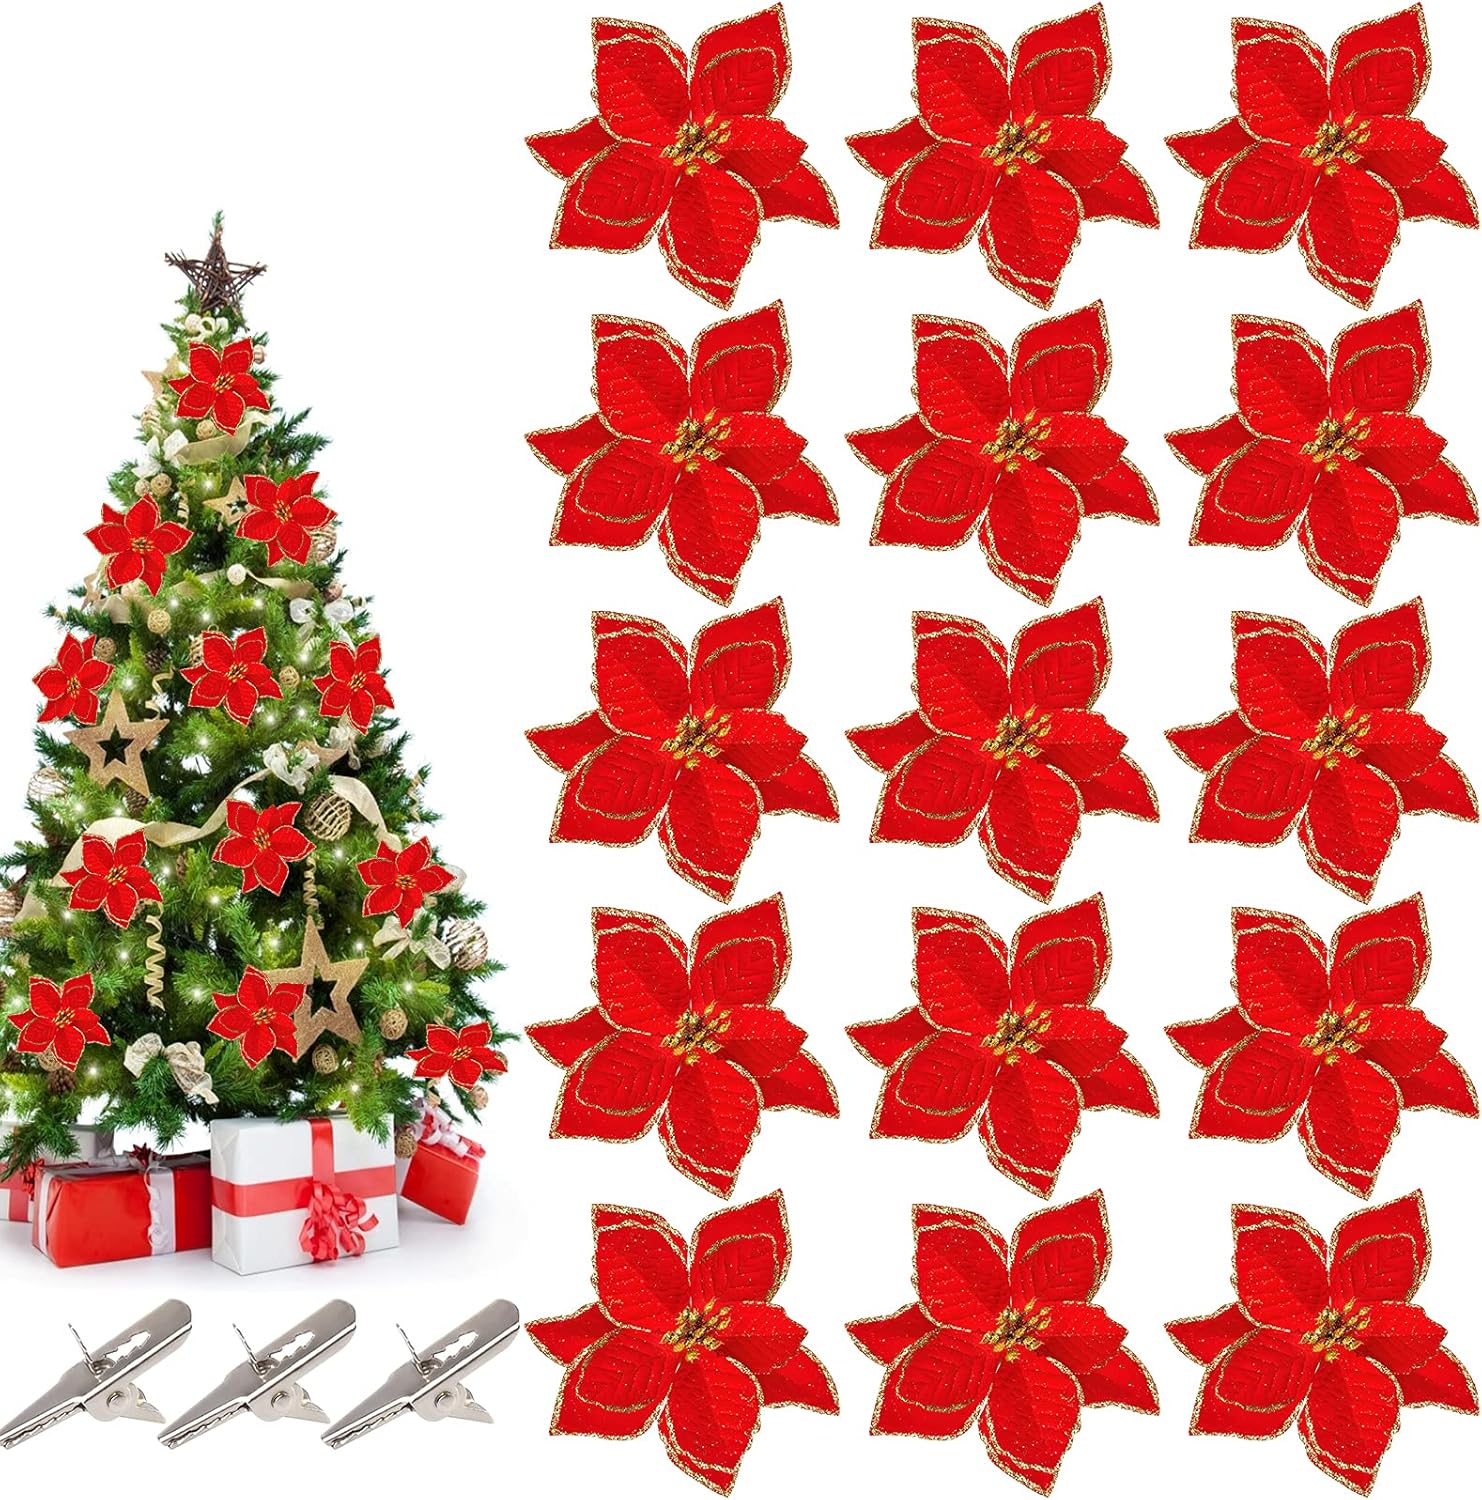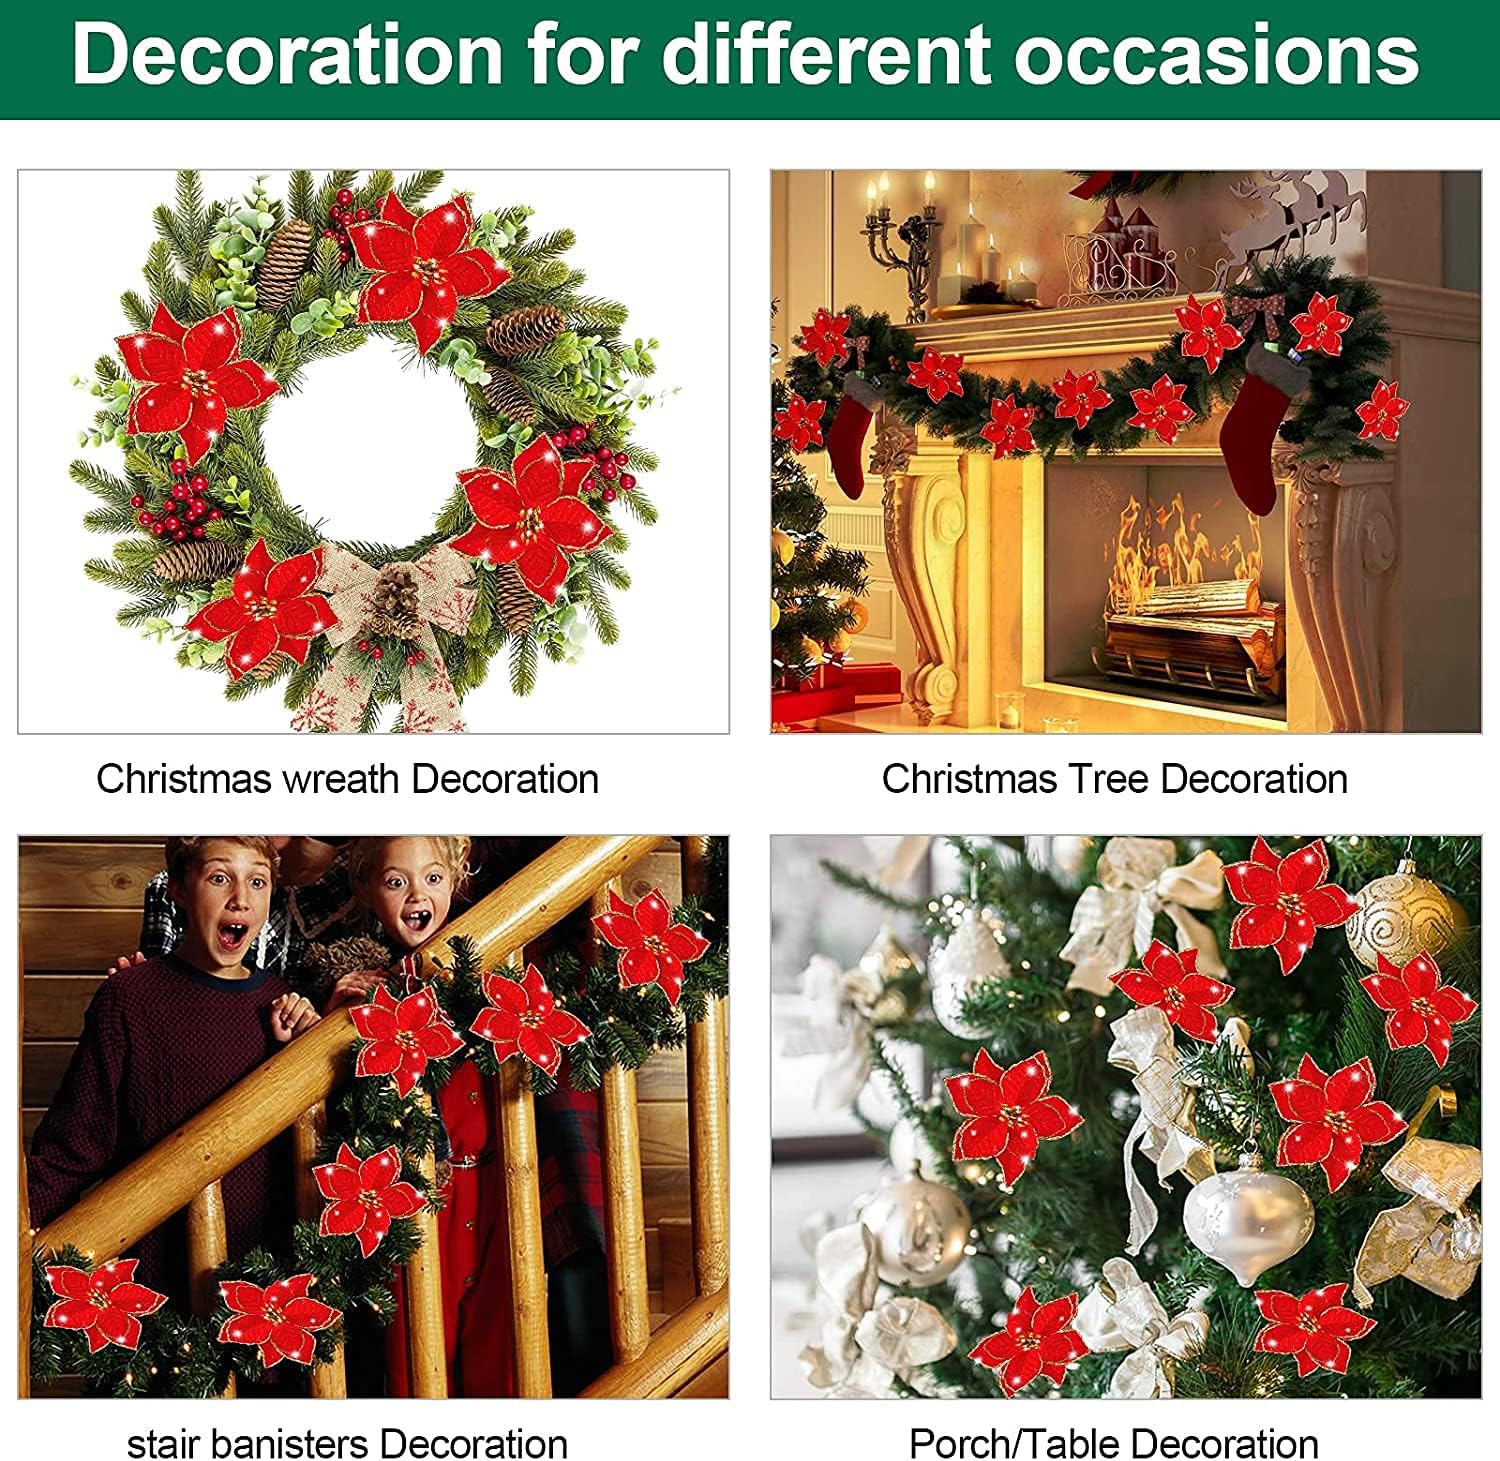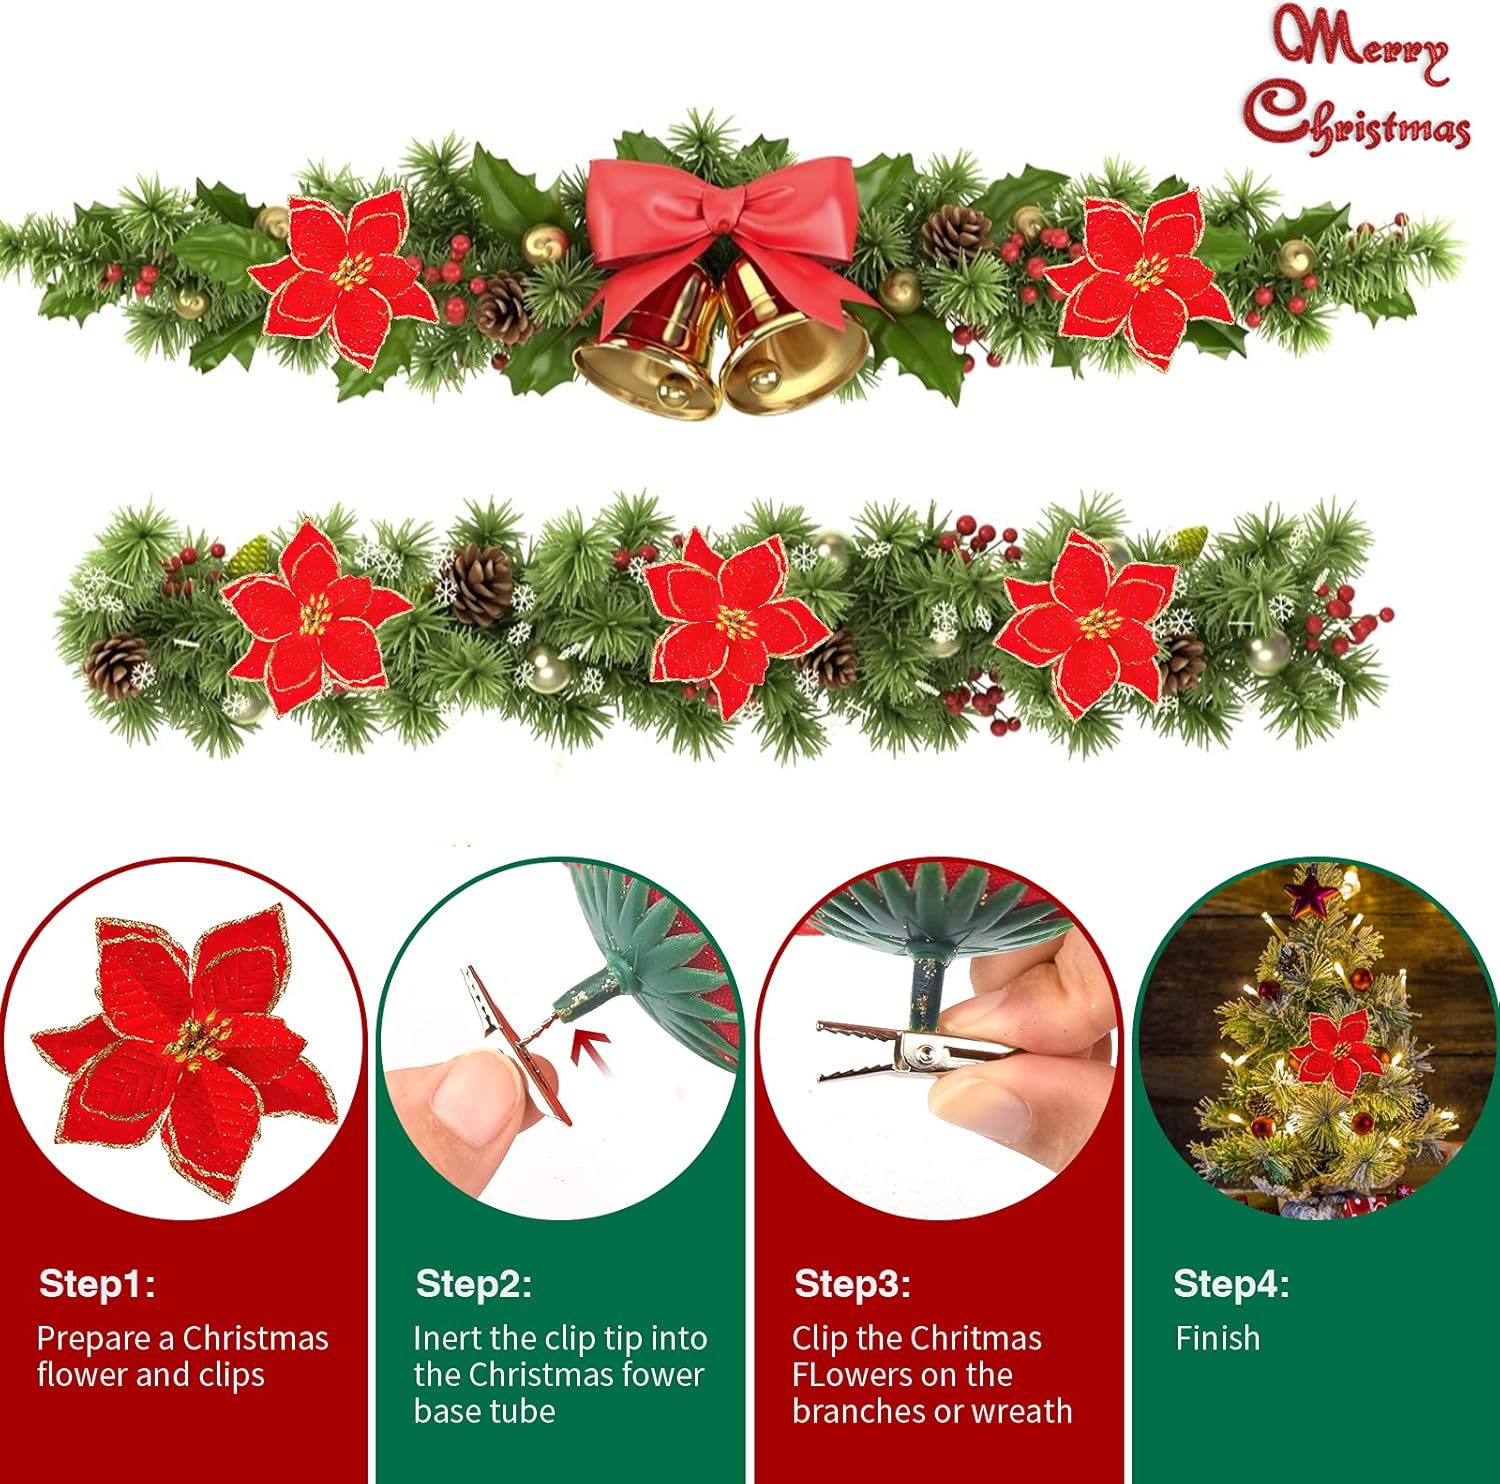
WNN 15 Pcs Christmas Decorations Flowers Red Christmas Ornaments Flowers Glitter Gold with Clips, Artificial Christmas Flowers for Christmas Tree Ornaments Xmas Garland Wreath Decor DIY Decor Crafts
Category: Amazon Home
Package includes; 15 pieces red Christmas artificial flowers with glitters plus 15 Clips. How to use? Insert the clip tip into the Christmas flower base tube then apply them to anywhere you like.The ribbon can be used to decorate Xmas gift wrapping,wreath,Christmas tree and so on. Measurement - 13 cm / 5.1 inchesin diameter. Note:The glitter may shed off when you receive.Just shake off the glitter.It will not affect exterior looking. NOTE: they are full of glitters and some of them will fall off, please understand and kids do not play with them to avoid messing hair and face. Artificial Christmas Flowers Decorations for Christmas Party Holiday Indoor and Outdoor Wreath Decor Note:The glitter may shed off when you receive.Just shake off the glitter. It will not affect exterior looking. PARTY DECORATIONS: Christmas tree ornament is suitable for various parties such as wedding party, birthday party, New Year, Christmas party, holidays and more, suitable for home use or outdoor decoration.
Features: ✿【Widely Use】；Material -Christmas tree ornaments are made of plastic, fabric and glitter powder, bright shiny colors, no smell, glittering powder attached to the flowers is very beautiful, which add the festival atmosphere. Eye-catching in Christmas decorating effect. An additions for decorating garlands,rattans,gifts,crafts,mantle,Xmas tree,floral arrangements,windows,etc.Make your home or party full of festive and shiny feeling. | ✿Wide Application: Ornaments for christmas trees, fireplace, door frame, doorway, stair banisters, garden, and so on. Occasion: Great for Christmas party, New Year, wedding, birthday, dinner party, etc, creates a strong and warm touch to your parties. | ✿【 Reuseble Fake flowers】These Christmas Decorations flowers are made of High-quality Cloth and non- toxic glitter powder,which is durable and safe to use, lightweight and easy to carry and store. When you clean it again, the flowers will regain brightness and beauty.More Conducive to your long-term use. | ✿Good Christmas Flowers Decor: There are 15pcs Christmas glitter flowers（Red flowers+15 clips）.which helps you to add a romantic festive atmosphere, making an amazing light decor effect. Family Fun: Christmas is coming. You can use it to decorate your home with your family, making this holiday full of fun and good memories. | ✿【Easy to assemble】1.Prepare a Christmas flower and clips.2.Just insert the clip tip into the Christmas flower base tube. Then clamp anywhere you would like to decorate. (The set comes with the clips. The clip length is about 3.5 cm) ✿Package includes:15 artificial flowers+15 Clips. Suitable for various parties such as wedding party, birthday party, New Year, holidays. Christmas tree decoration flower , Christmas wreath, Christmas cane matching decoration